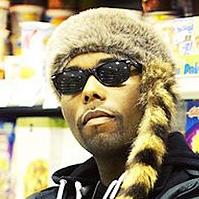
Age: 31